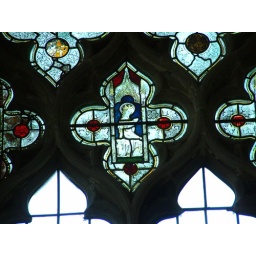
Late 14th century glass in the east window of the transept.